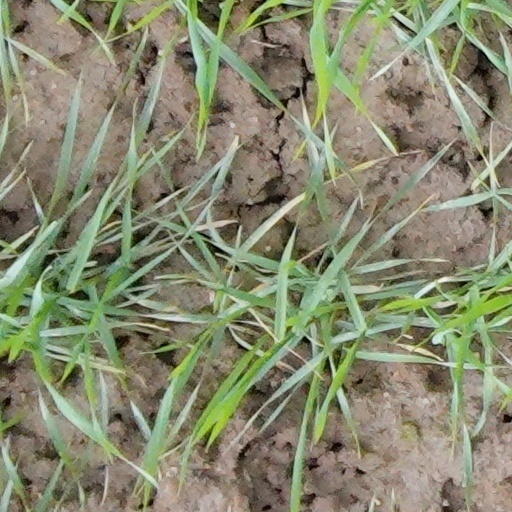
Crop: wheat